Czesław Miłosz

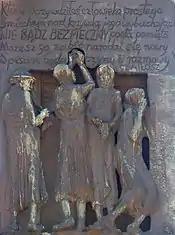
Miłosz's poem on the Monument to the Fallen Shipyard Workers of 1970, Gdańsk, Poland

In 1978, the Russian-American poet Joseph Brodsky called Miłosz "one of the great poets of our time; perhaps the greatest". Miłosz has been cited as an influence by numerous writers—contemporaries and succeeding generations. For example, scholars have written about Miłosz's influence on the writing of Seamus Heaney, and Clare Cavanagh has identified the following poets as having benefited from Miłosz's influence: Robert Pinsky, Edward Hirsch, Rosanna Warren, Robert Hass, Charles Simic, Mary Karr, Carolyn Forché, Mark Strand, Ted Hughes, Joseph Brodsky, and Derek Walcott.